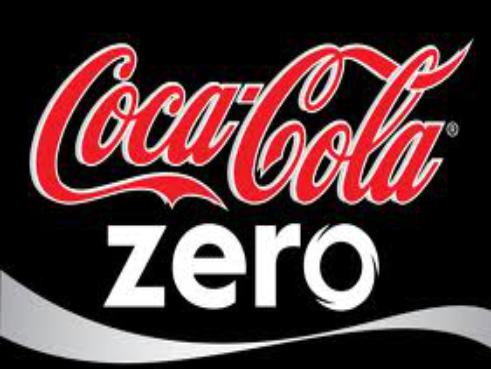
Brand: Coca-Cola Zero
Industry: Food